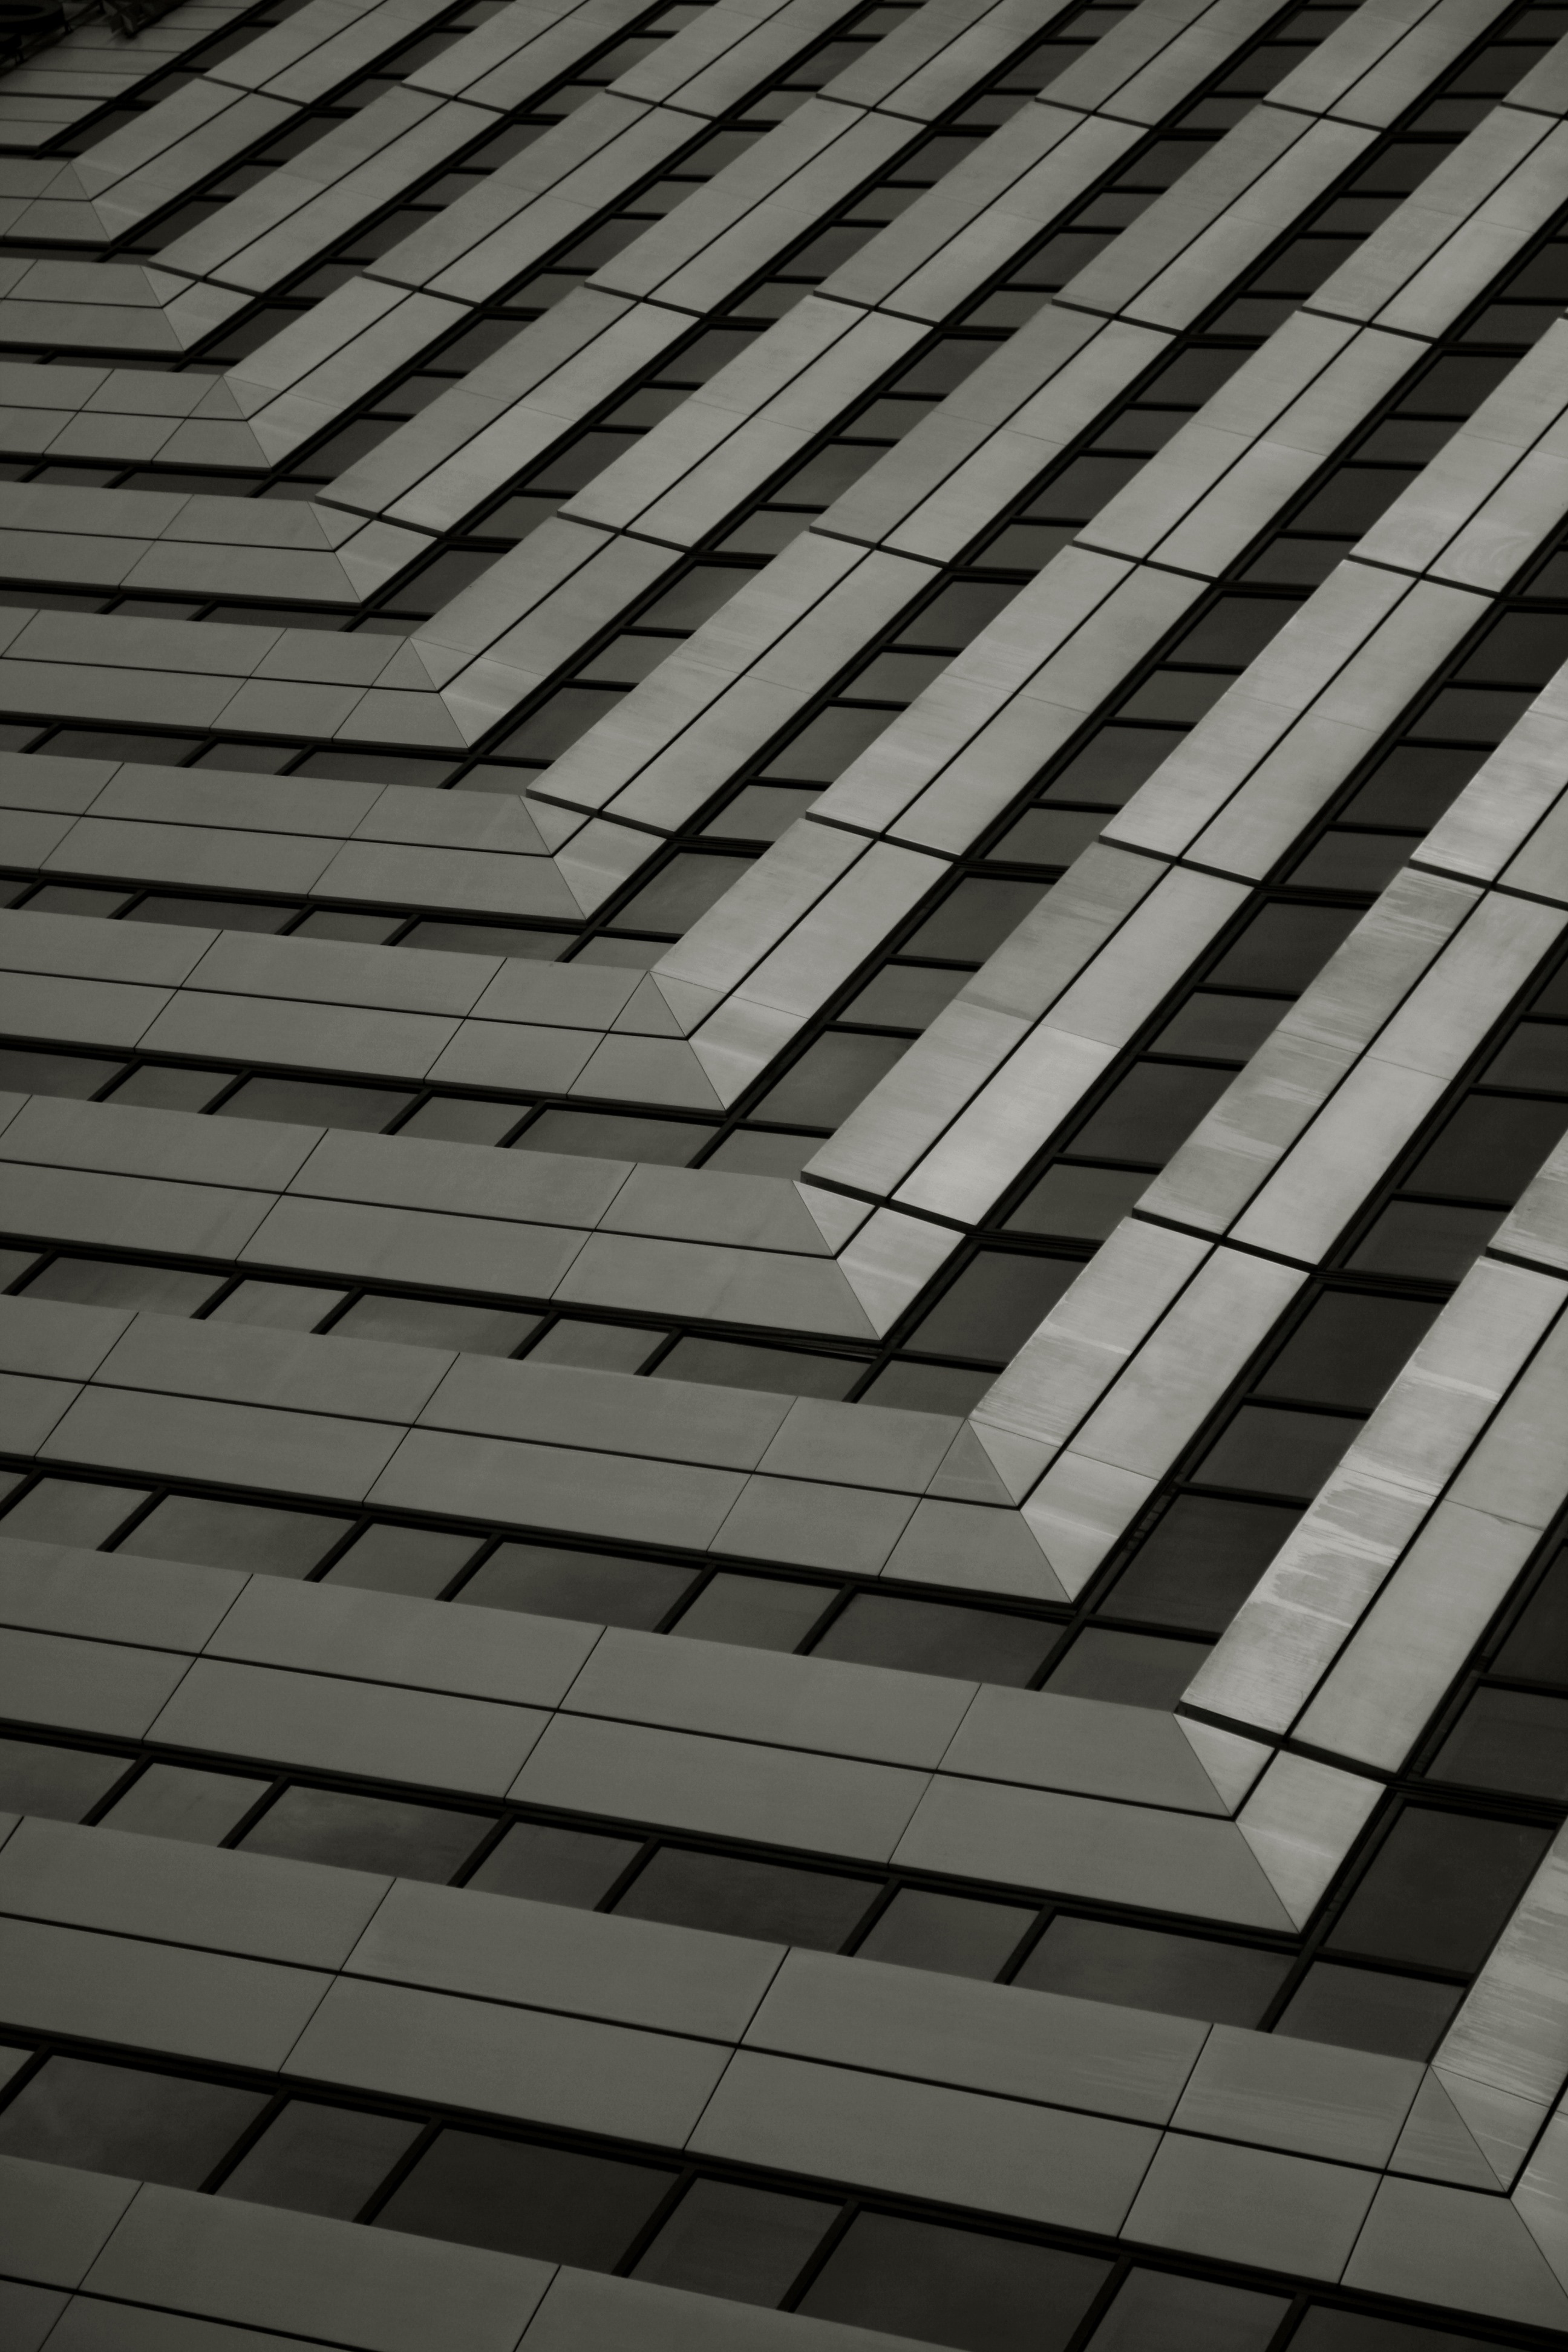
architecture, wood, floor, roof, paris, wall, line, facade, monochrome, brick, material, symmetry, defence, flooring, daylighting, outdoor structure